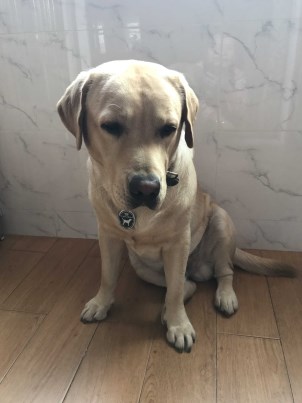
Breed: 3580-n000122-Labrador_retriever